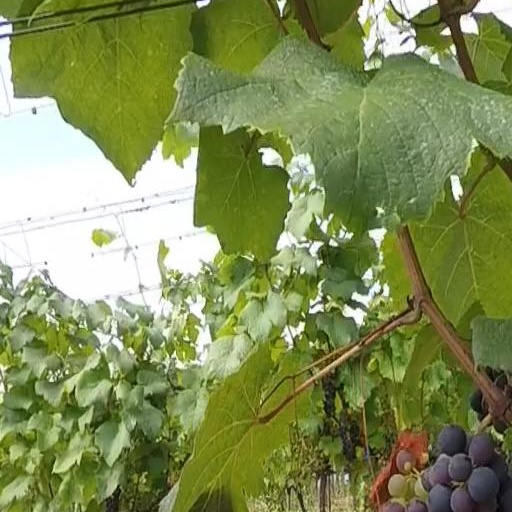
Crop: grape